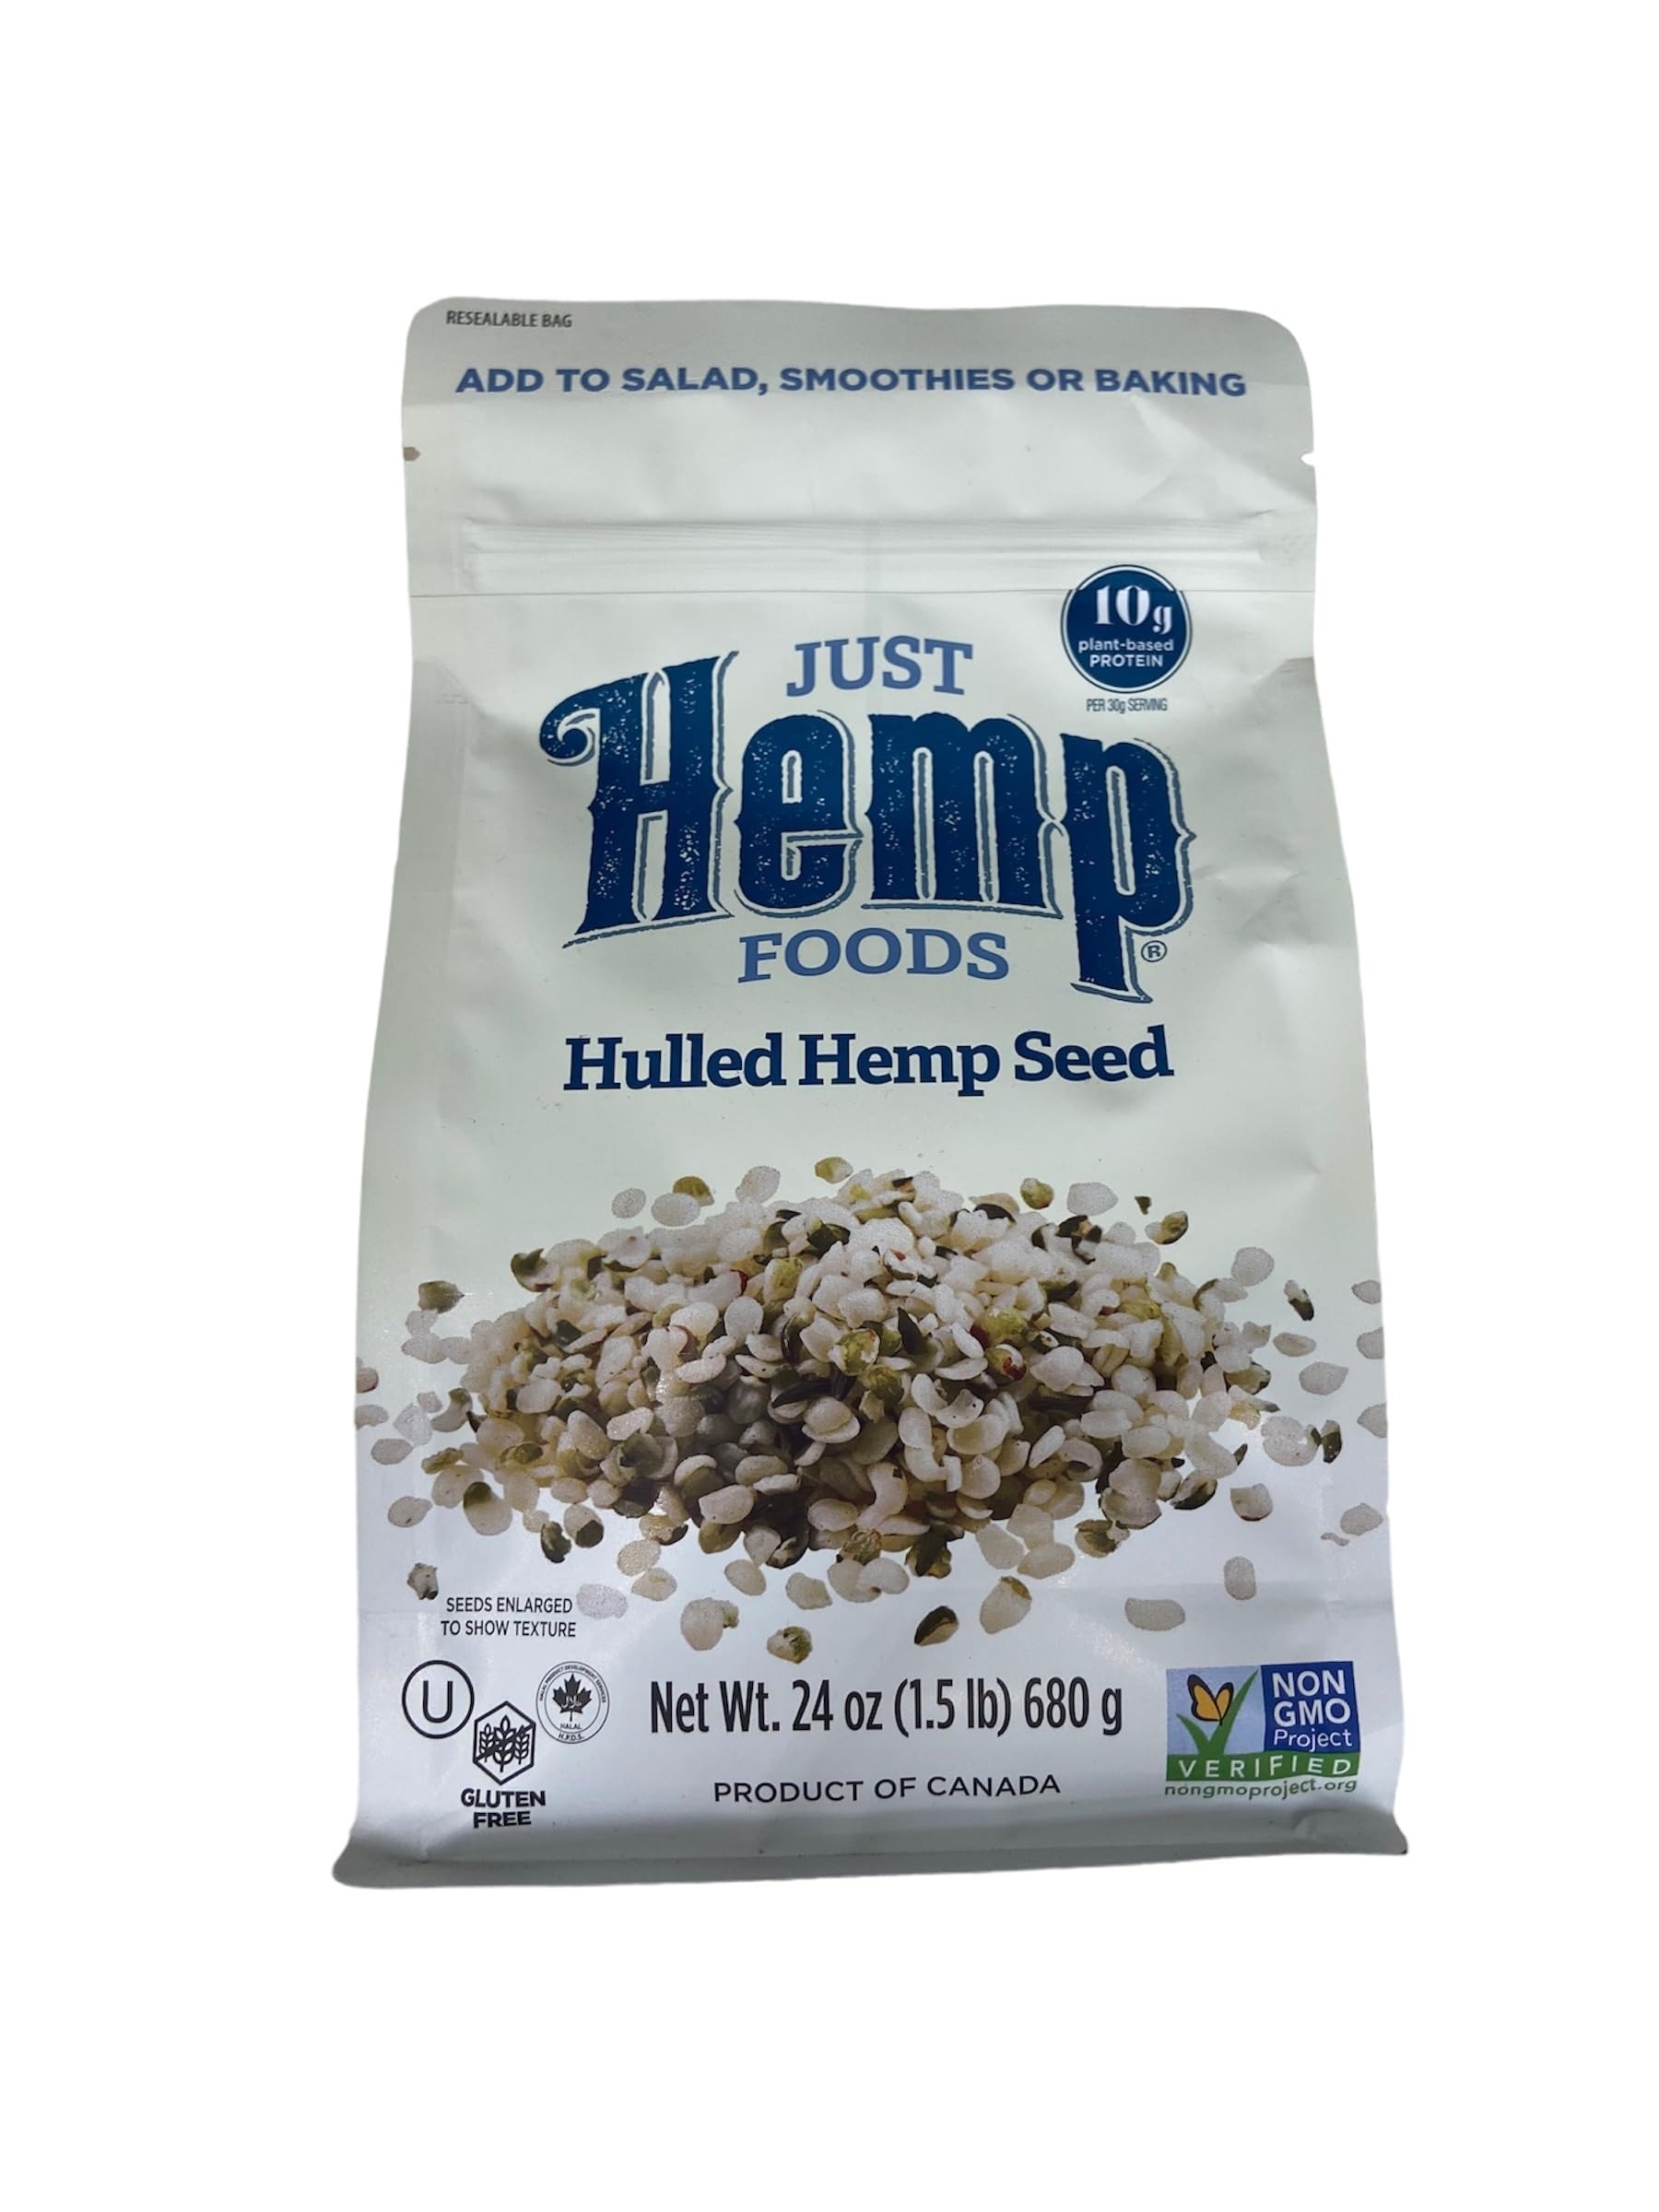
Item Name: Just Hemp Foods Hulled Hemp Seeds. Vegetarian. Vegan. Nutritious. Plant-Based Protein. High-Fiber. Versatile - 24 Oz (pack of 1)
Bullet Point 1: Nutritious: Packed with essential nutrients, including plant-based protein, omega-3 fatty acids, and fiber.
Bullet Point 2: Plant-Based Protein: A rich source of protein, containing all nine essential amino acids.
Bullet Point 3: Omega-3 Fatty Acids: Promote heart health and support brain function.
Bullet Point 4: Fiber-Rich: Supports healthy digestion and helps you feel satisfied.
Bullet Point 5: Gluten-Free: Suitable for individuals following a gluten-free diet.
Bullet Point 6: Non-GMO: Made from non-genetically modified hemp seeds.
Bullet Point 7: Vegan: Suitable for vegan and plant-based diets.
Bullet Point 8: Versatile: Can be used in a variety of recipes, including salads, smoothies, baked goods, and more.
Product Description: Just Hemp Foods Hulled Hemp Seeds are a nutritious and versatile addition to your diet. These seeds are packed with essential nutrients and offer a mild, nutty flavor that can complement a variety of dishes. Hulled hemp seeds are an excellent source of plant-based protein, making them a great option for vegans and individuals looking to increase their protein intake. They contain all nine essential amino acids, making them a complete protein source. Additionally, they are rich in omega-3 fatty acids, which are beneficial for heart health and brain function. With a high fiber content, Just Hemp Foods Hulled Hemp Seeds support healthy digestion and help you feel satisfied. They are also gluten-free and non-GMO, making them suitable for a wide range of dietary preferences. The versatility of hulled hemp seeds allows you to incorporate them into various recipes. You can sprinkle them on top of salads, yogurt, or oatmeal for an added crunch and nutritional boost. They can also be blended into smoothies, used as a topping for baked goods, or mixed into homemade energy bars.
Value: 1.0
Unit: Count

Price: 21.99